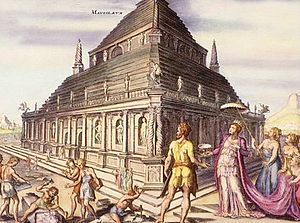
Mausoleet i Halikarnassos
En rekonstruktion af mausoleet i Halikarnassos.
Mausoleet i Halikarnassos var et gravmonument i Halikarnassos, der blev opført 356 f.Kr.-353 f.Kr. Det blev bygget af satrappen Mausolos af Karien som gravmæle til ham selv og hans hustru Artemisia 2. af Karien. Ordet "mausoleum" er en afledning af "Mausolos". Mausoleet i Halikarnassos var et af verdens syv underværker.